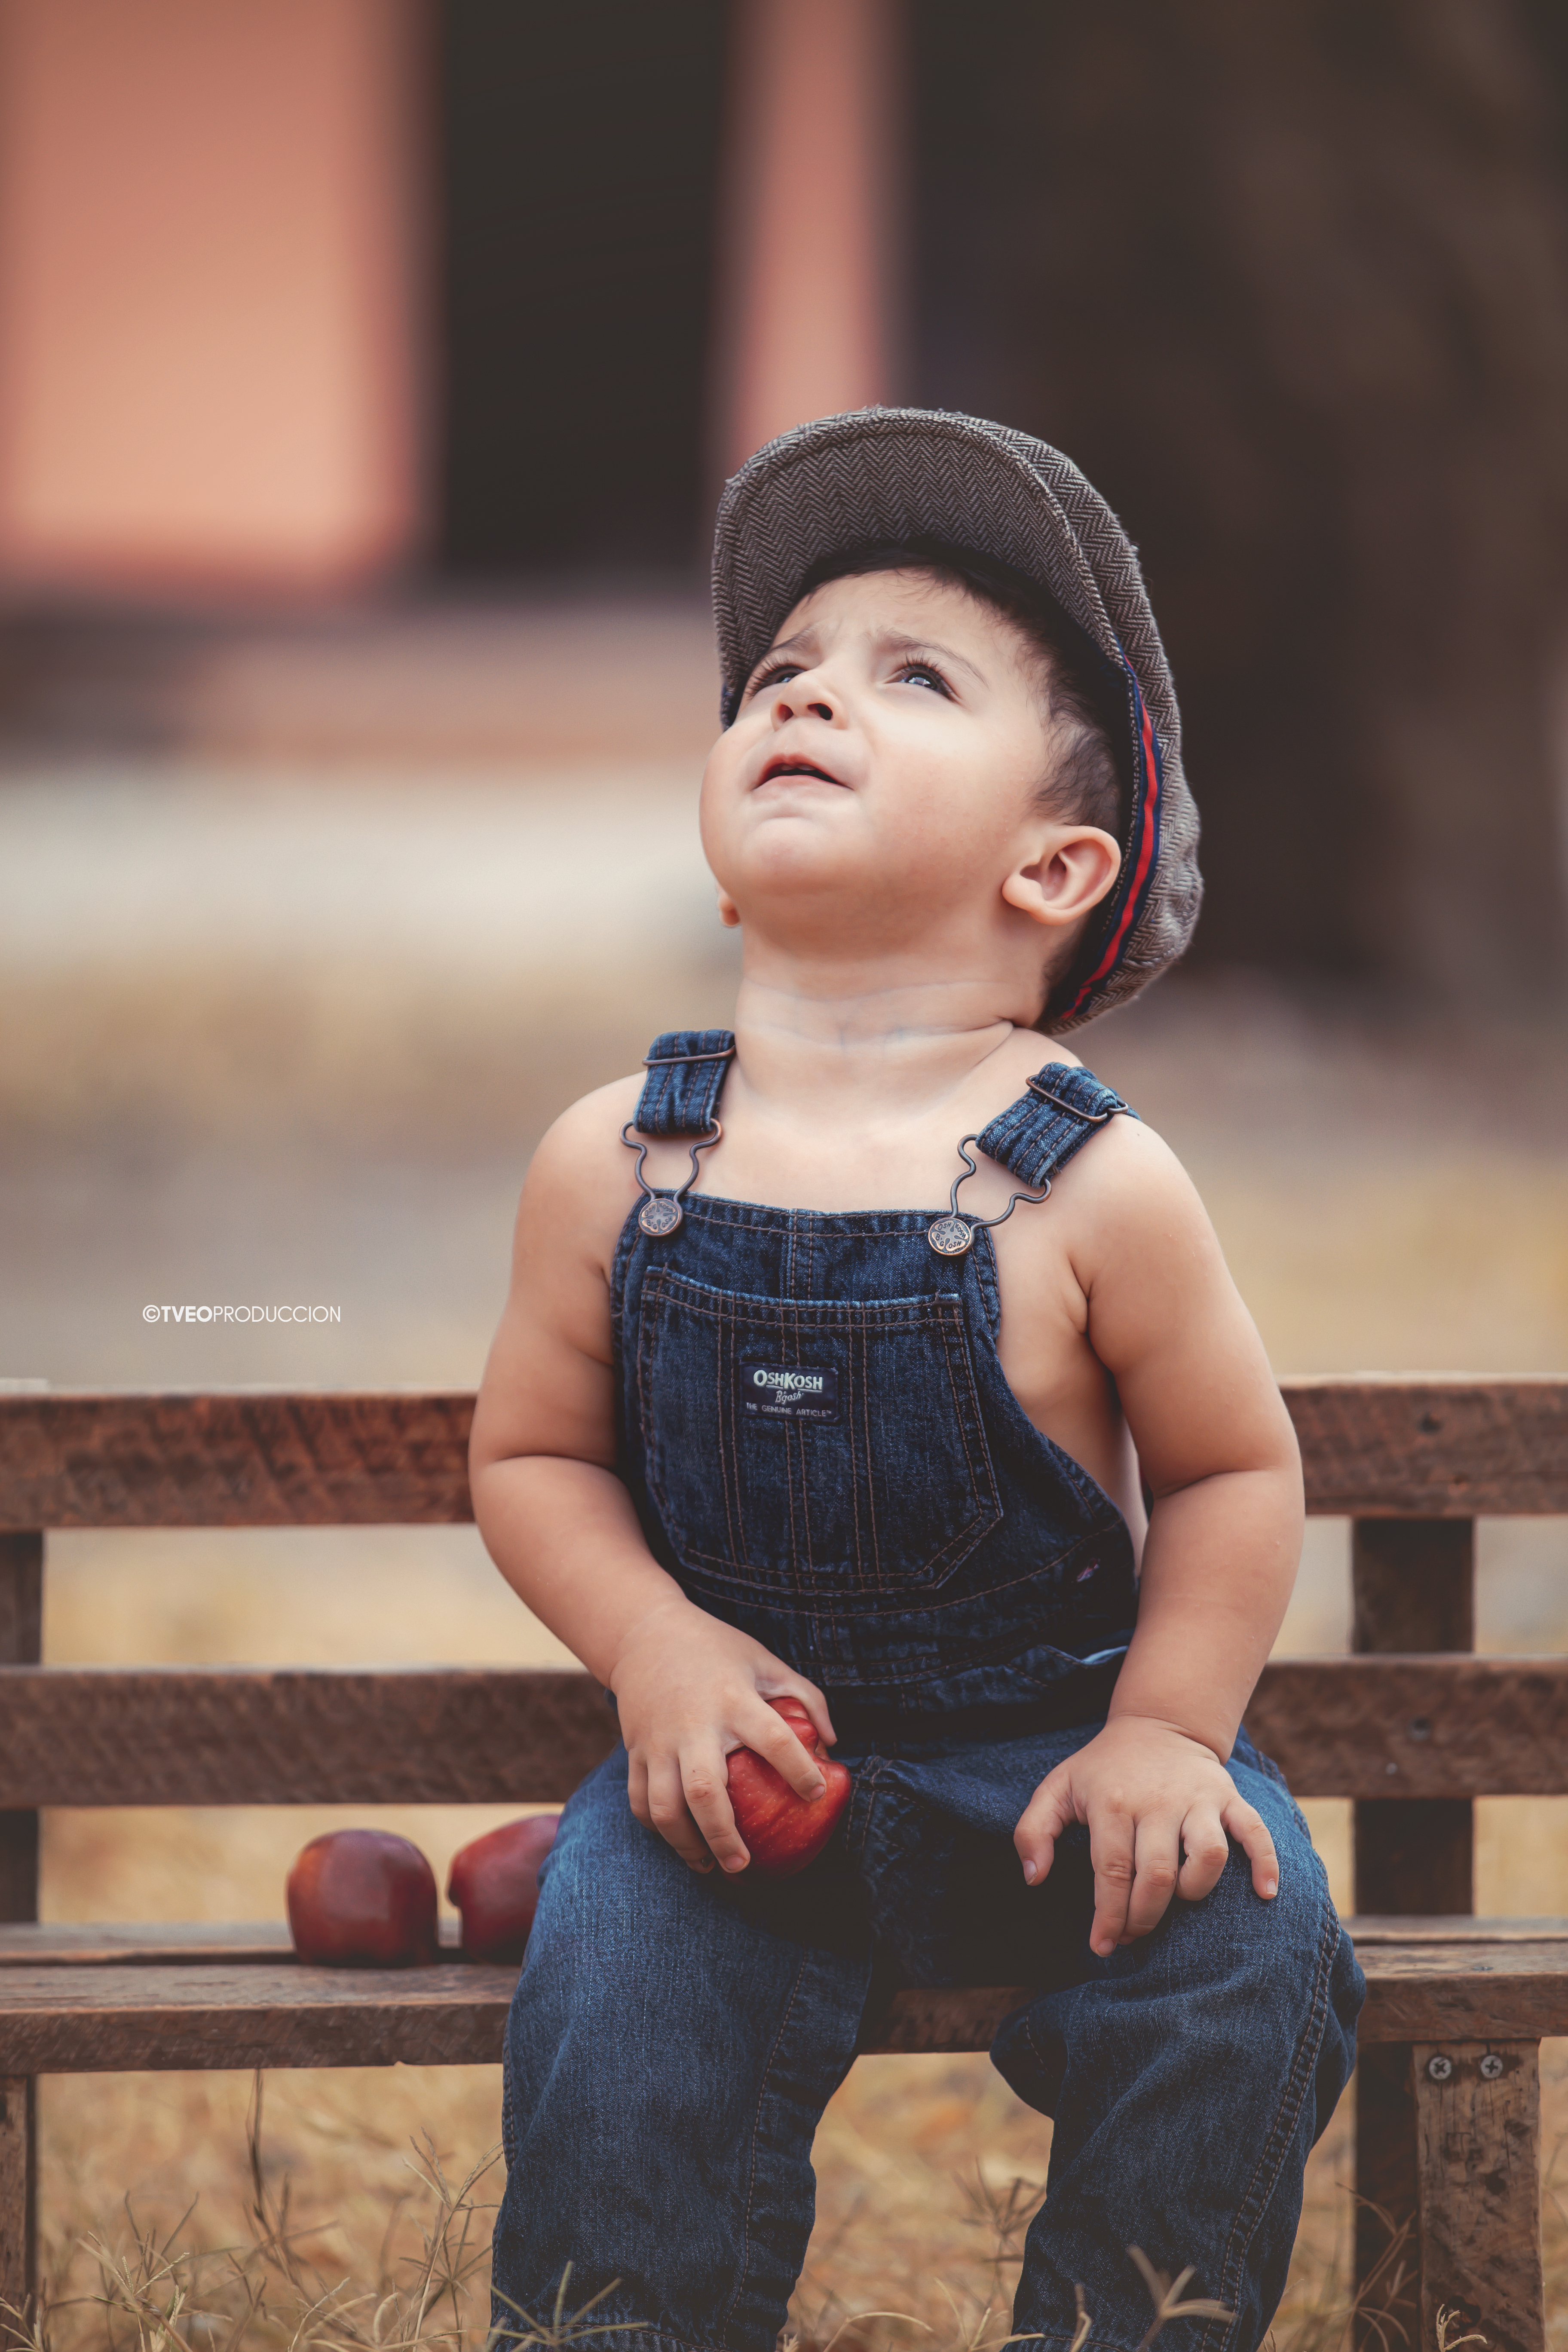
baby, children, happy, vintage, one year, classic, child, face, photograph, people, skin, beauty, sitting, toddler, standing, eye, photography, child model, smile, portrait photography, flash photography, daughter